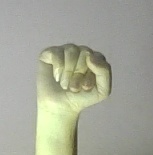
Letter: saad